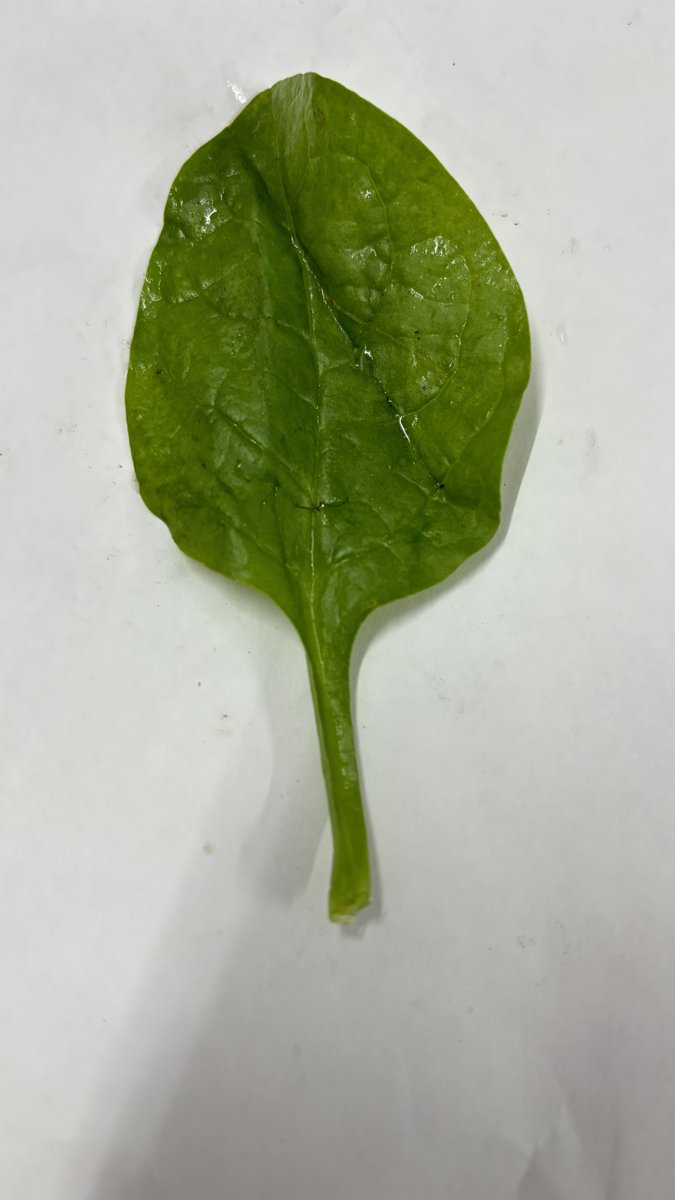
Label: Healthy-Leaf